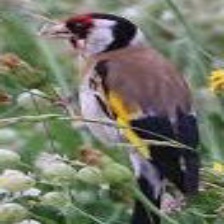
Species: EUROPEAN GOLDFINCH
Scientific name: CARDUELIS CARDUELIS
ImageNet parent category: goldfinch